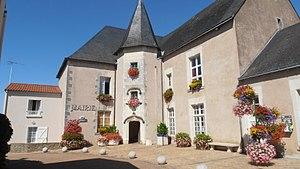
La mairie de Saint-Laurent-du-Mottay (Maine-et-Loire, France).
La prévôté de Saint-Laurent-du-Mottay est un monument historique situé à Saint-Laurent-du-Mottay, en France.
Mauges-sur-Loire est une commune française située dans le département de Maine-et-Loire, en région Pays-de-la-Loire, créée le 15 décembre 2015. Elle est issue de la fusion des communes de l'ancienne communauté de communes du canton de Saint-Florent-le-Vieil. Située au nord-est des Mauges, elle borde la Loire.
Saint-Laurent-du-Mottay est une ancienne commune française située dans le département de Maine-et-Loire, en région Pays de la Loire, devenue le 15 décembre 2015 une commune déléguée de la commune nouvelle de Mauges-sur-Loire.